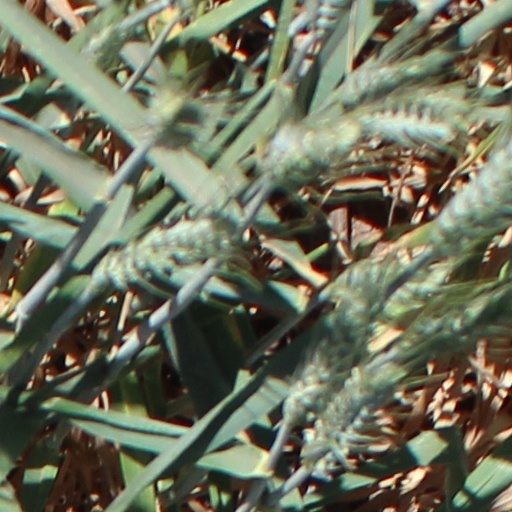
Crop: wheat